Bridges Auditorium

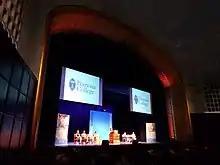
An orientation session for the Pomona class of 2020 in Big Bridges

Big Bridges is the primary visual anchor point for the east side of Marston Quadrangle, the center of Pomona's campus. It was constructed in a Renaissance Revival style modeled after northern Italy, and incorporates Art Deco elements. It has large porticos on its front and sides with arched columns, and a large formally adorned foyer inside the main entrance. The building's frieze features the names of five eminent composers; it was the target of a famous 1975 prank in which the one for Frédéric Chopin was replaced with one honoring Frank Zappa.